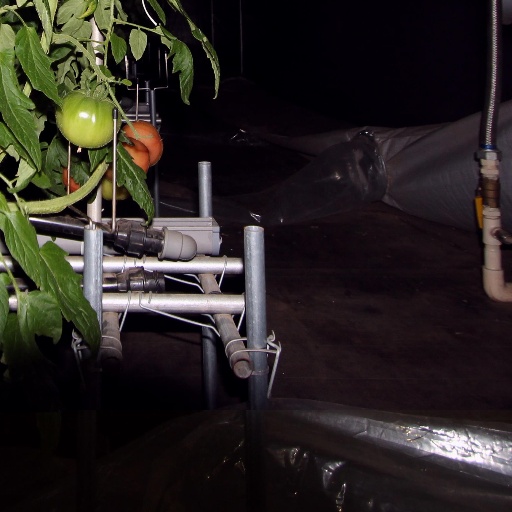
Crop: tomato